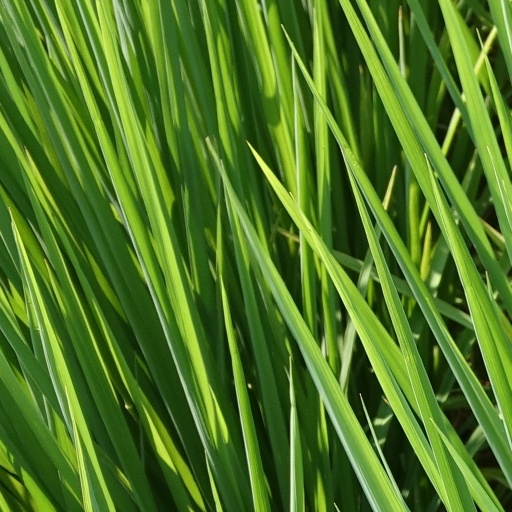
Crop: rice